Eagle Woman

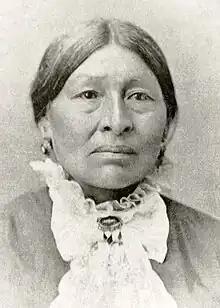

Eagle Woman That All Look At ( also known as Matilda Picotte Galpin; c. 1820 – December 18, 1888) was a Lakota activist, diplomat, trader, and translator, who was known for her efforts mediating the conflicts between white settlers, the United States government, and the Sioux. She is credited with being the only woman recognized as a chief among the Sioux.